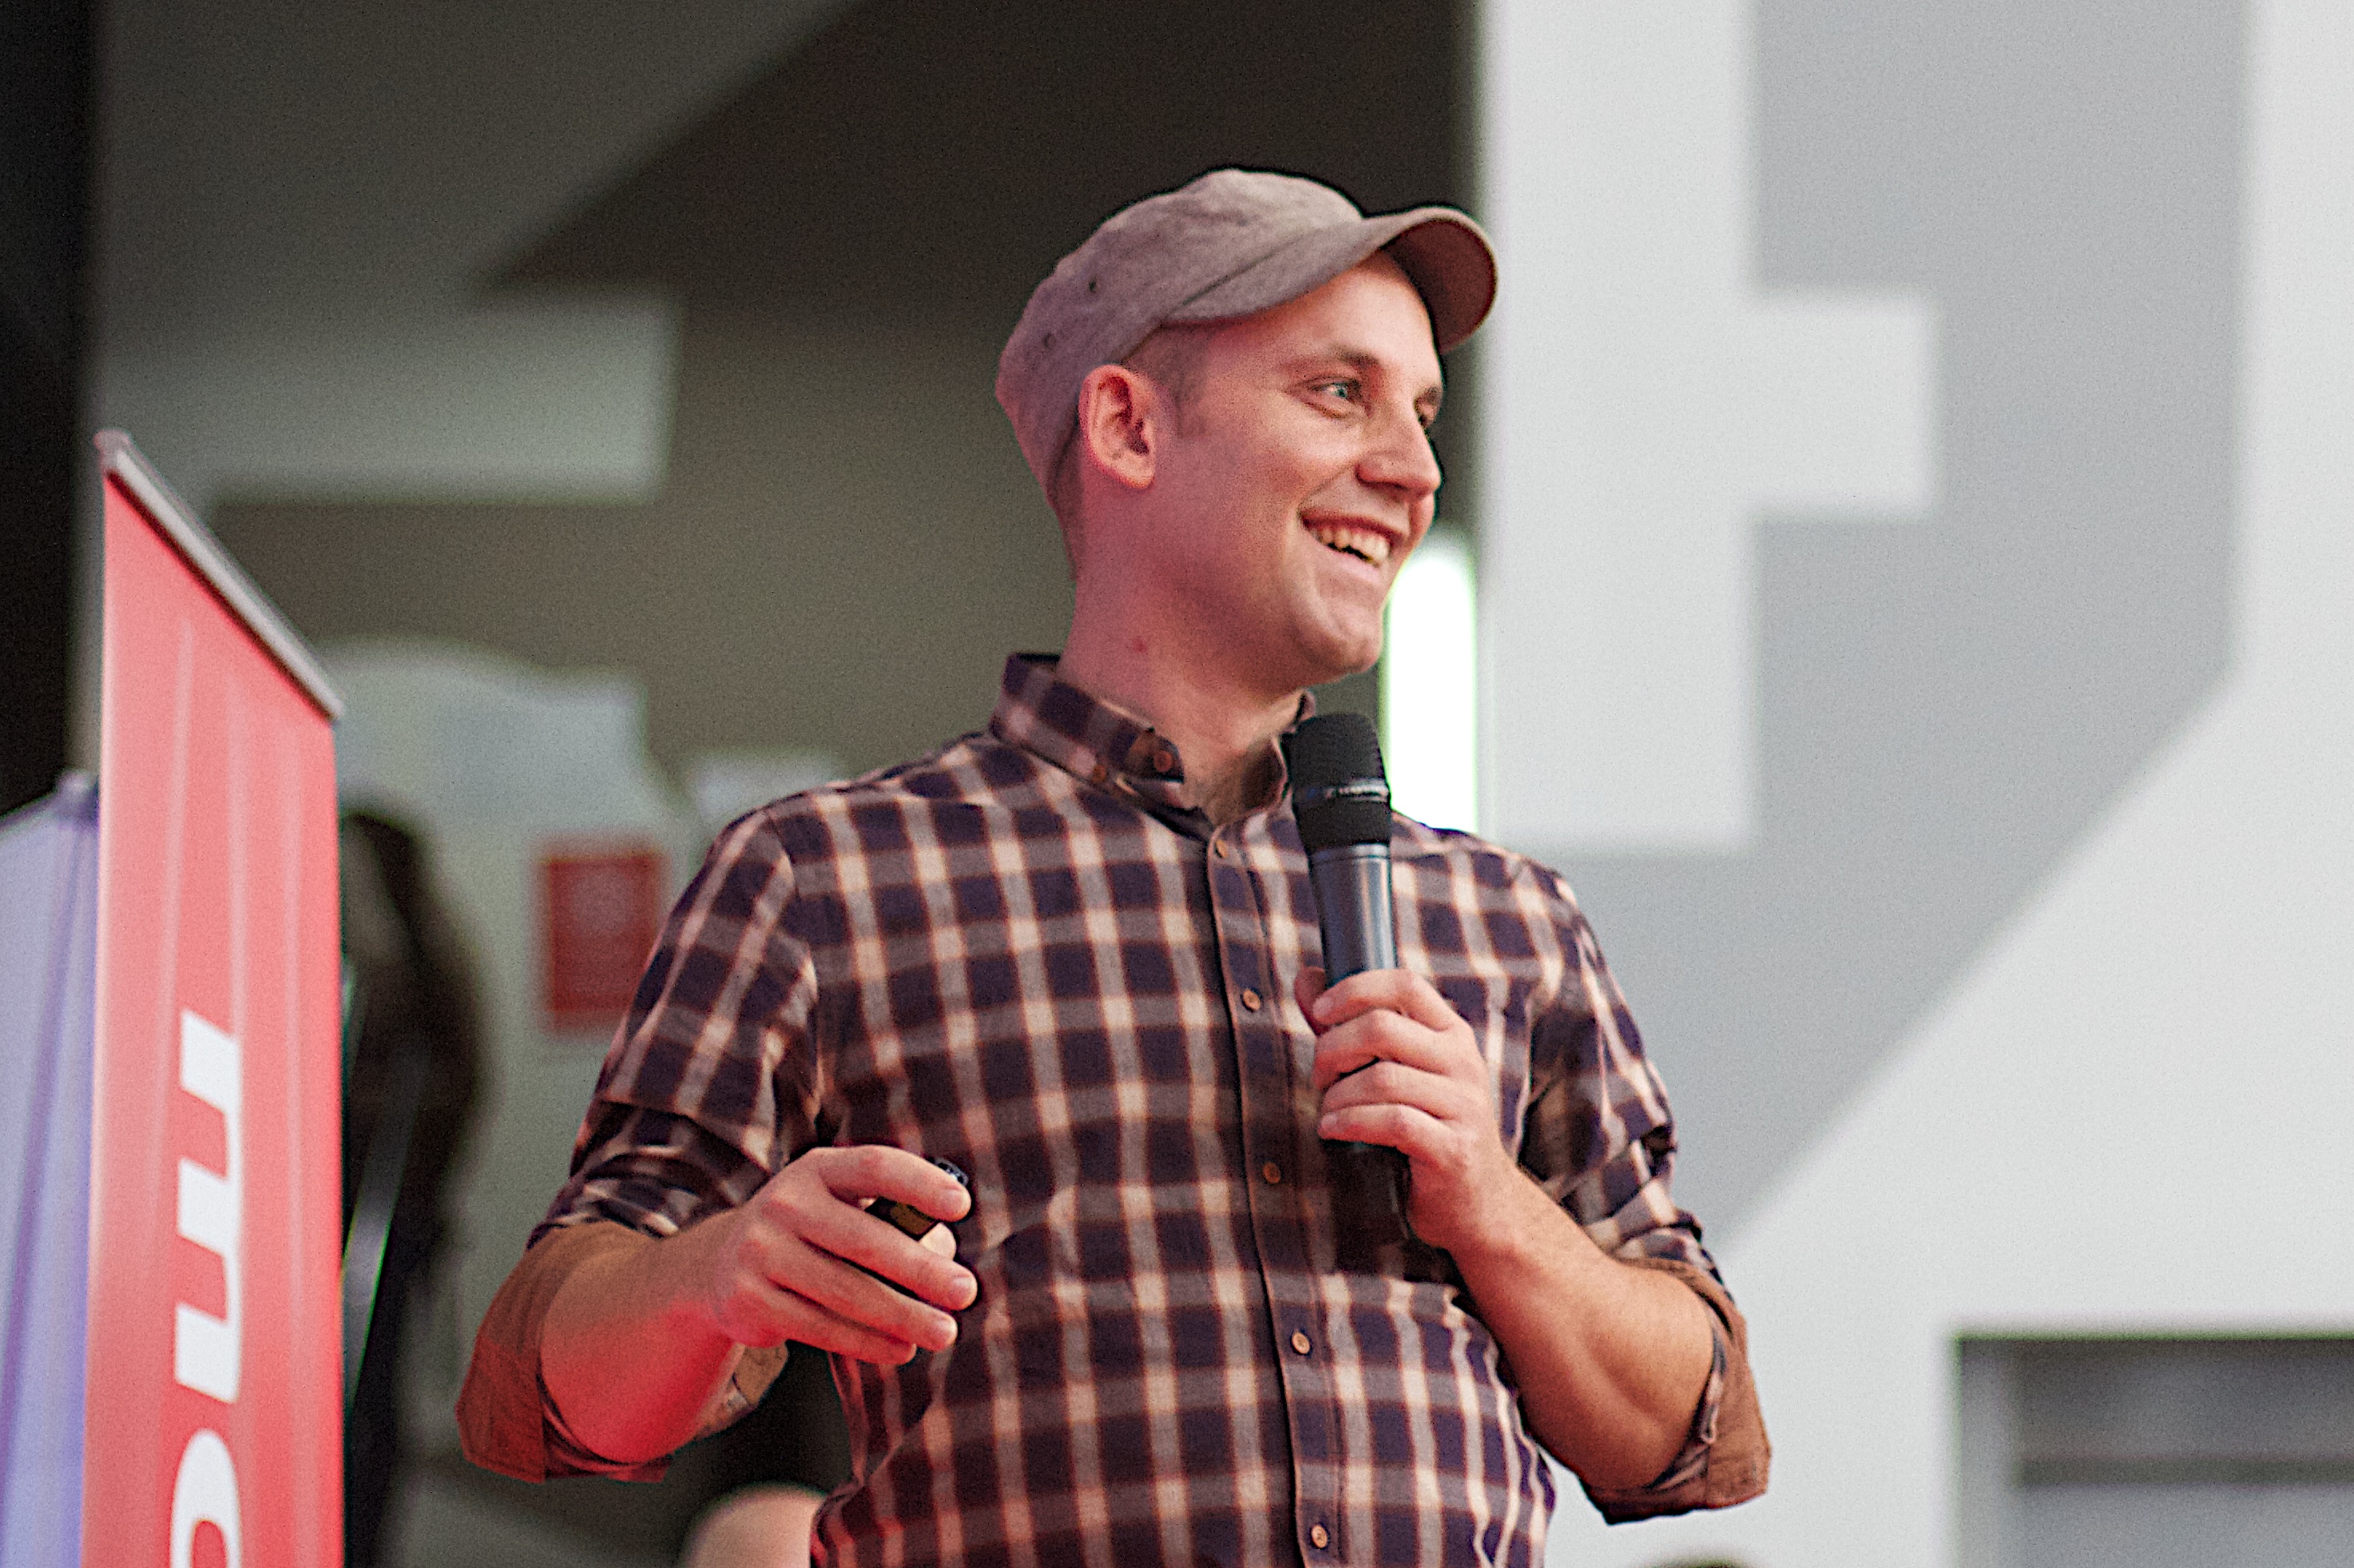
fashion, design, glasses, mozfest